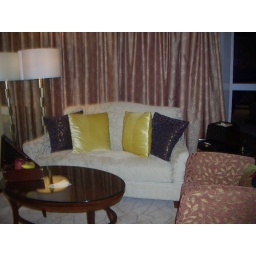
Sitting area near the glass doors